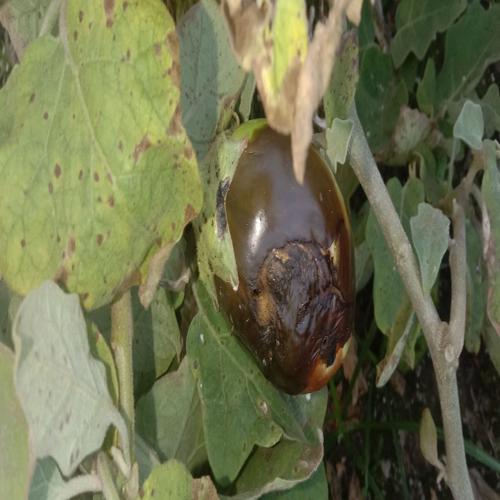
Label: Phomopsis Bright